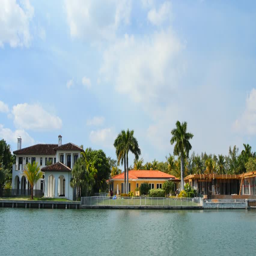
boat passing by a house